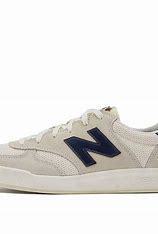
Brand: New
Model: Balance New Balance 300